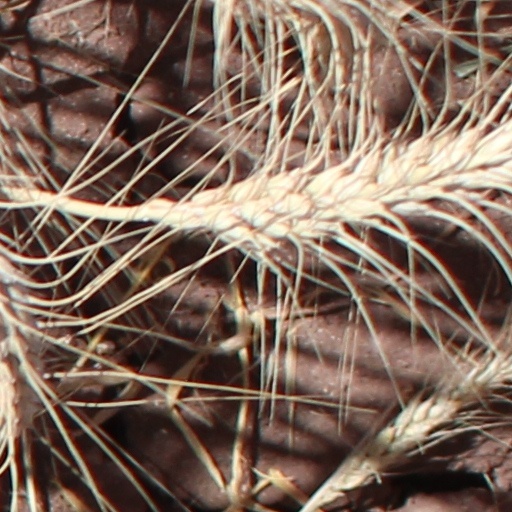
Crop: wheat